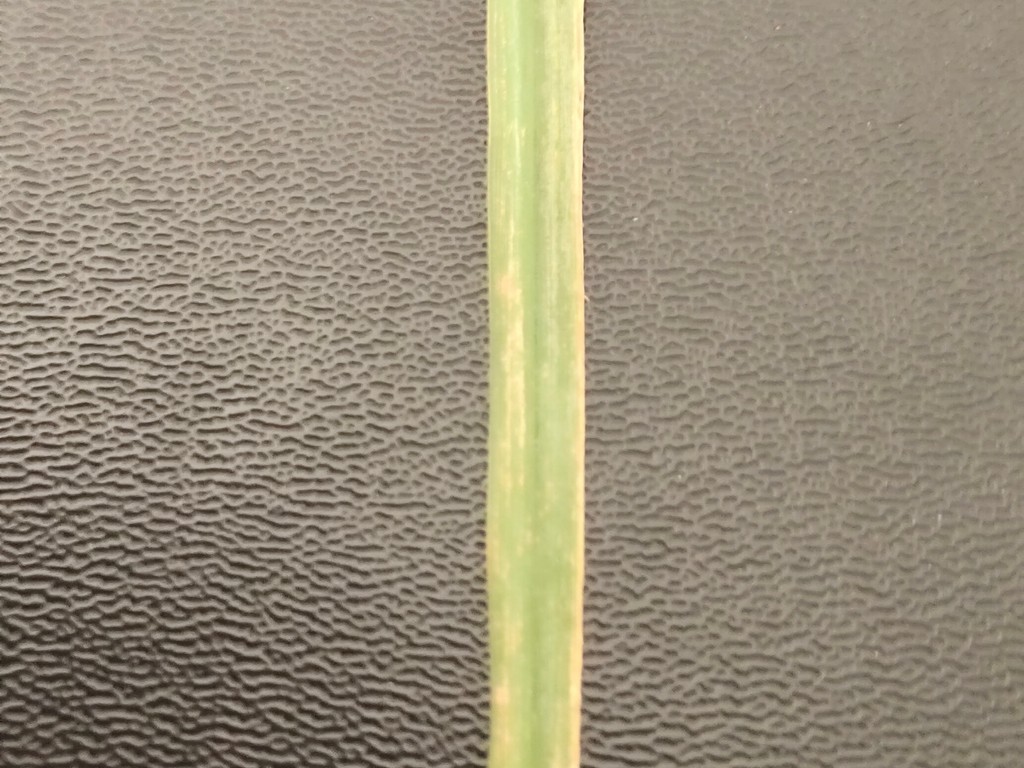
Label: Unhealthy